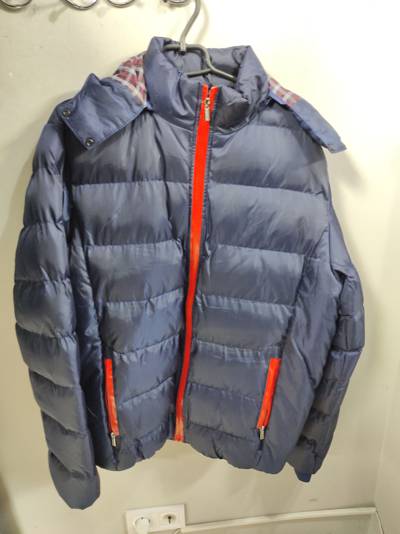
Waste category: clothes